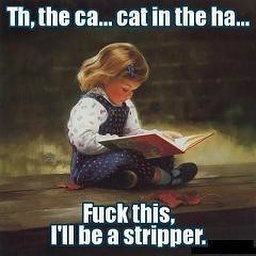
cat in the hat